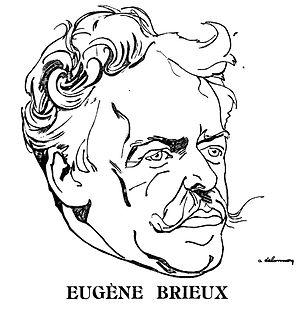
Eugène Brieux, né le 19 janvier 1858 à Paris et mort le 6 décembre 1932 à Nice, est un auteur dramatique, journaliste et voyageur français.